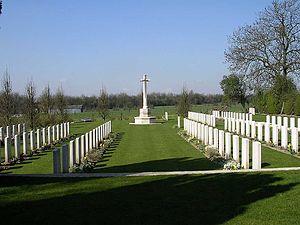
Cimetière militaire britannique de Dainville